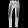
Label: Trouser